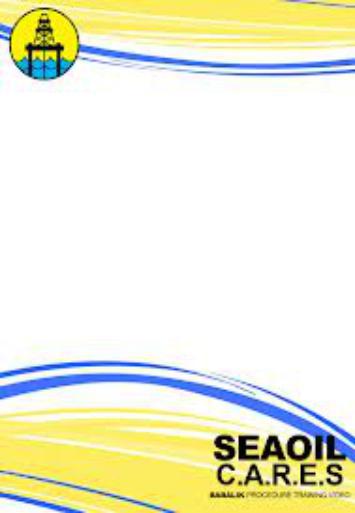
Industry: Transportation